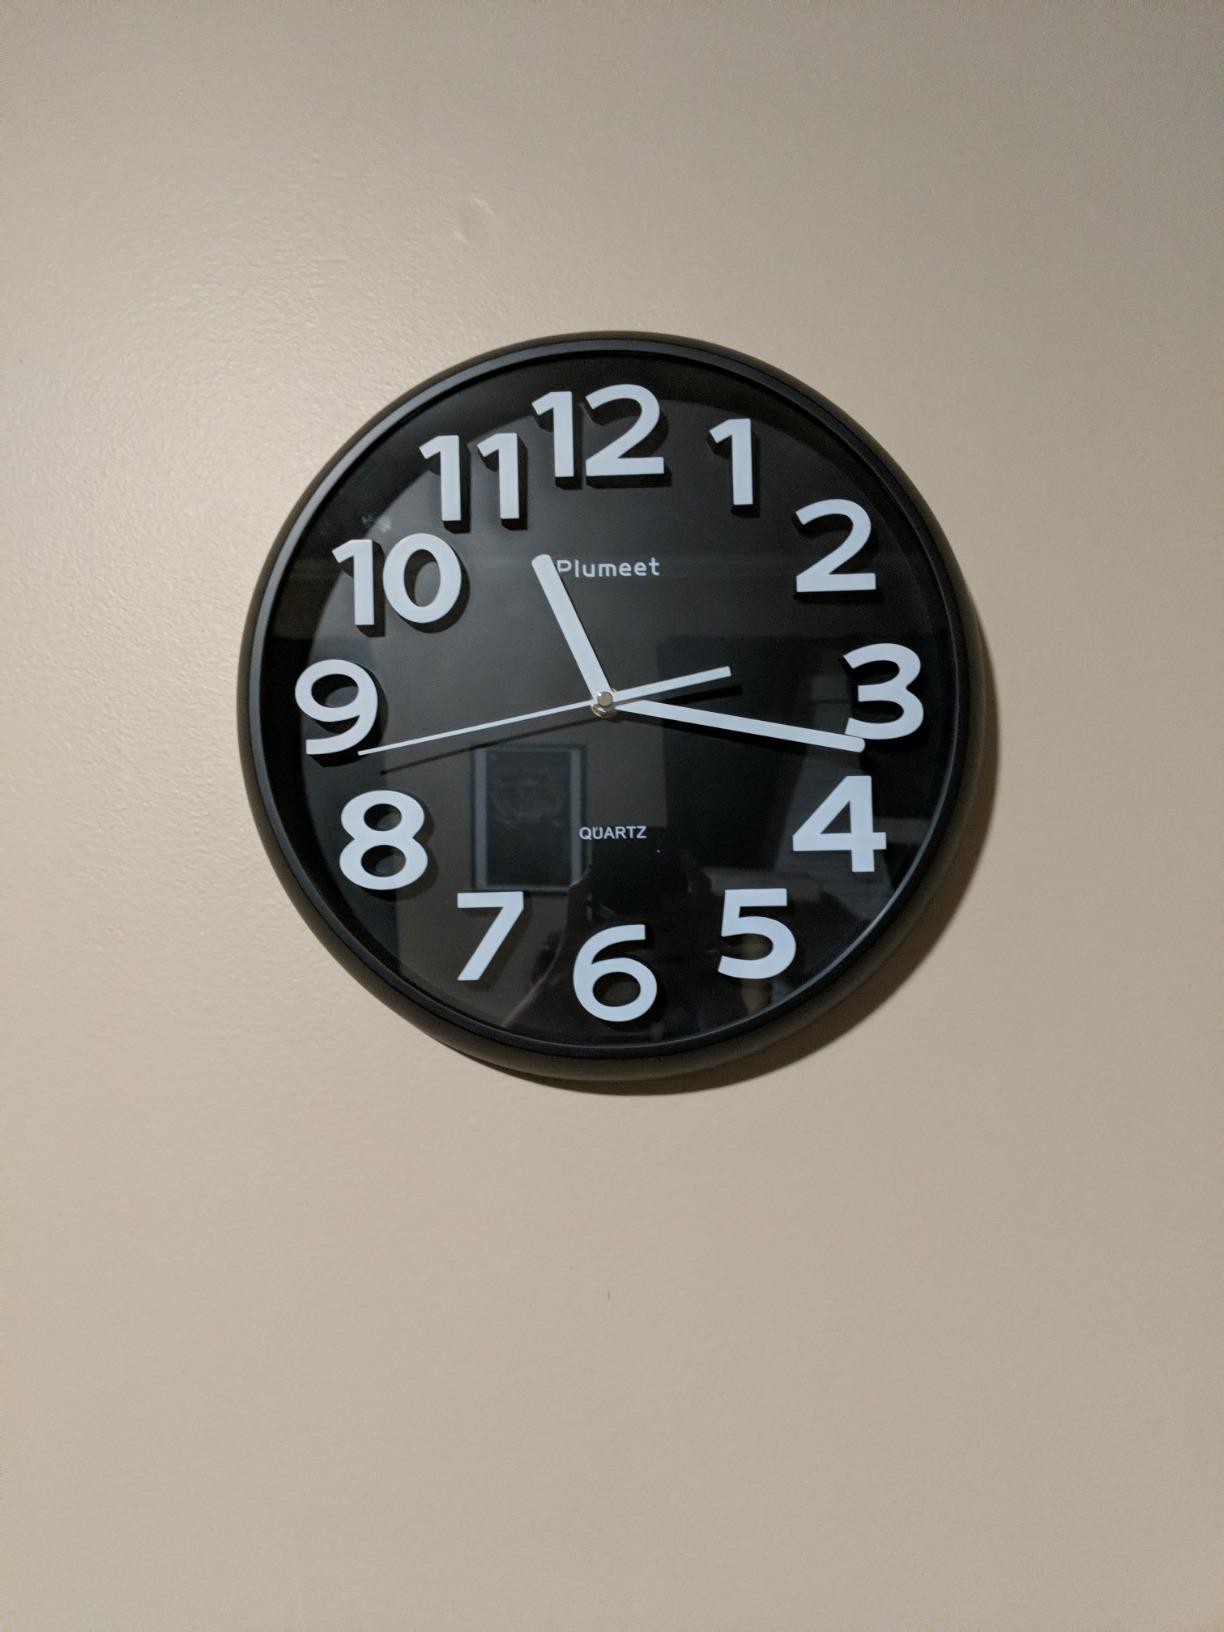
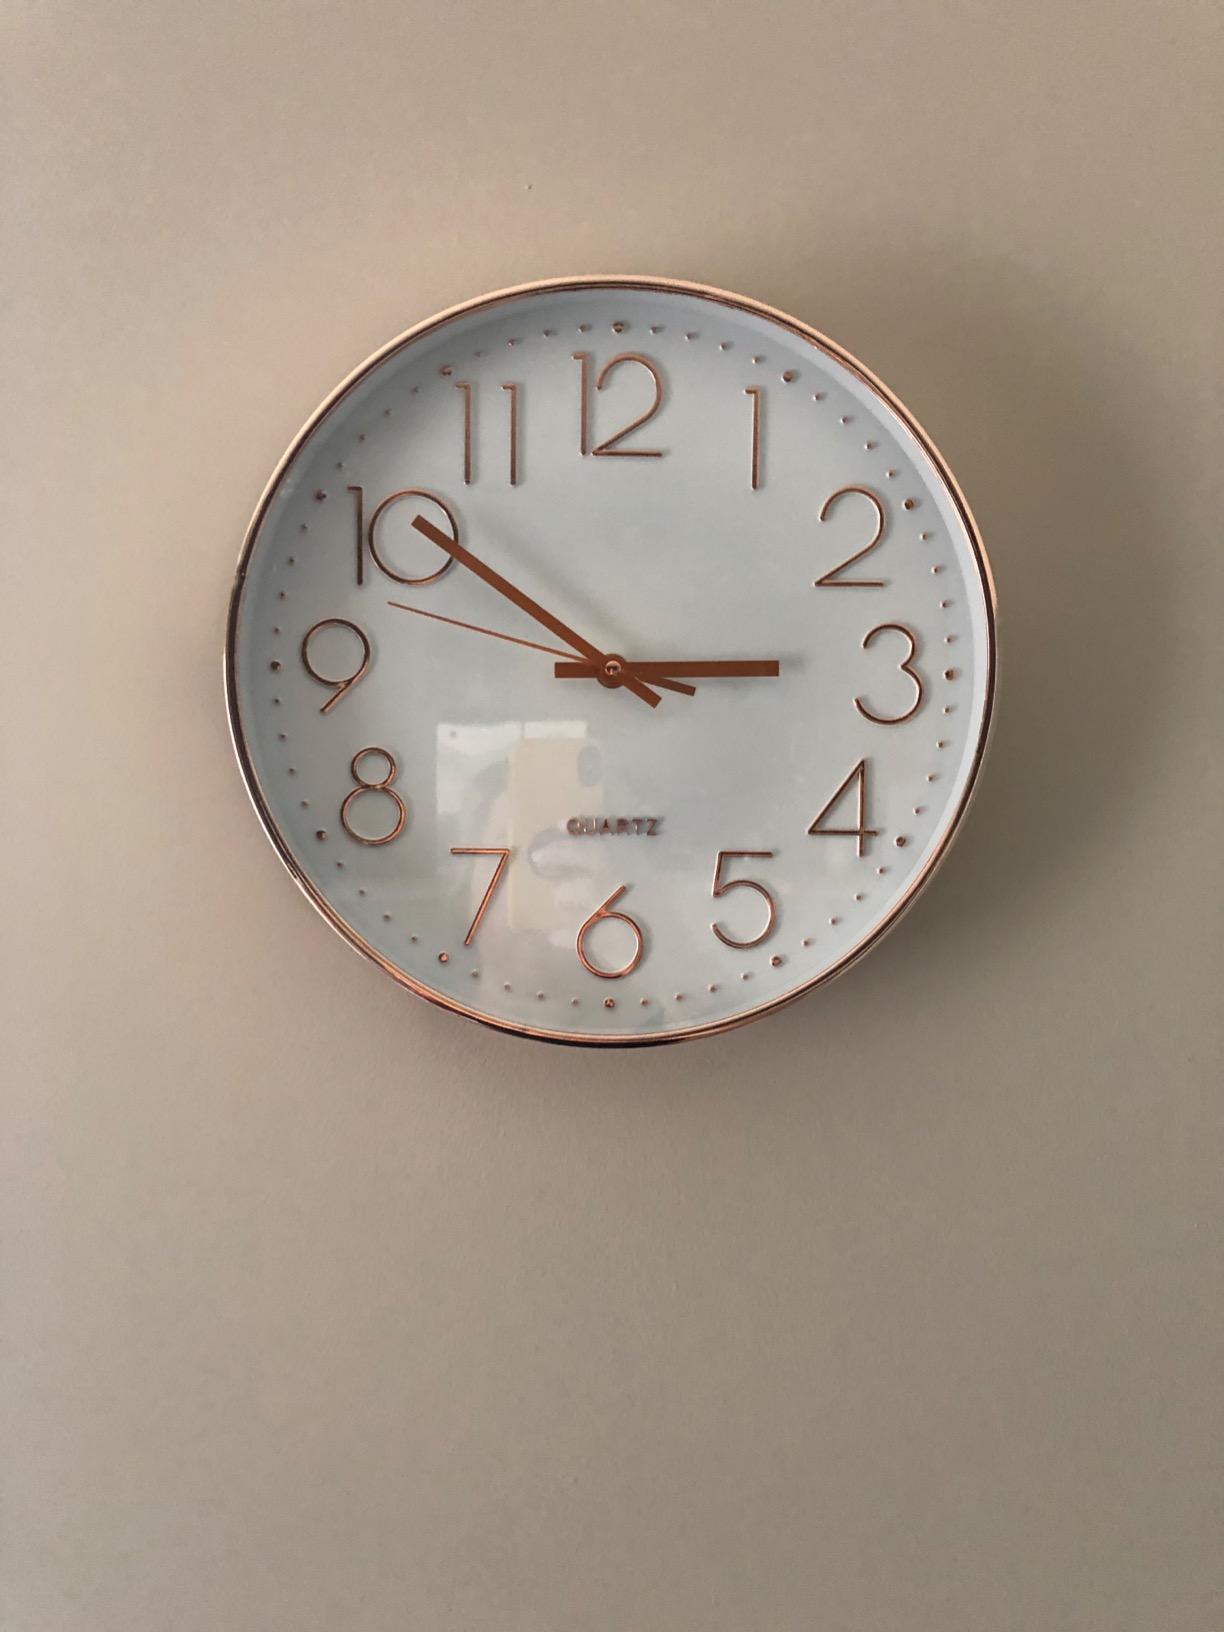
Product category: clock
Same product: no